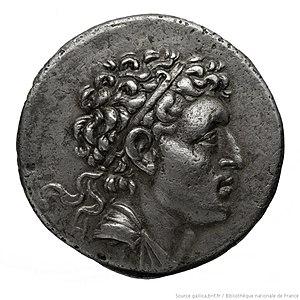
Description matérielle
Les Attalides, nom issu d'Attale Iᵉʳ, sont une dynastie hellénistique qui règne sur la cité de Pergame, située en Éolide, après la mort de Lysimaque, l'un des diadoques d'Alexandre le Grand. Philétairos, l'un des généraux de Lysimaque, prend le contrôle de la cité en 282 av. J.-C. et fonde la dynastie qui règne sur le royaume de Pergame jusque 130 av. J.-C. Adversaires des Séleucides et des Antigonides, les Attalides deviennent les alliés de Rome durant les guerres de Macédoine et la Guerre antiochique auxquelles ils participent activement. Le royaume finit par être légué aux Romains en 133.
Eumène II Sôter, « le Sauveur », né en 221 av. J.-C. et mort en 159/158 av. J.-C., est un roi de Pergame de la dynastie des Attalides. Son règne s'étend de 197 à 159/158 av. J.-C. Il est l'allié des Romains durant la guerre antiochique et la troisième Guerre macédonienne. C’est sous le règne d’Eumène II que le royaume de Pergame atteint son apogée territoriale et culturelle. Son règne donne lieu à la construction de la bibliothèque de Pergame, deuxième plus grande bibliothèque du monde hellénistique derrière celle d’Alexandrie. On suppose aussi que le grand autel de Zeus à Pergame est construit au début du règne d’Eumène II.